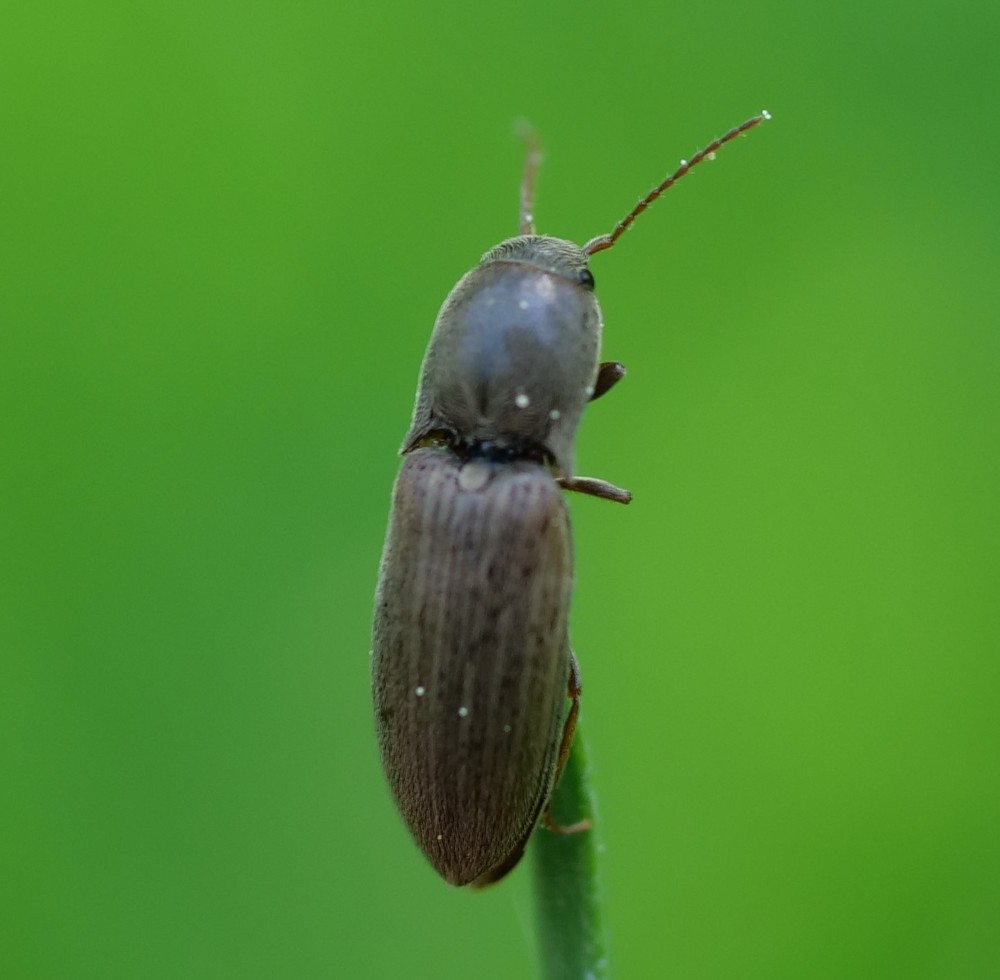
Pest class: clickbeetles_wireworms